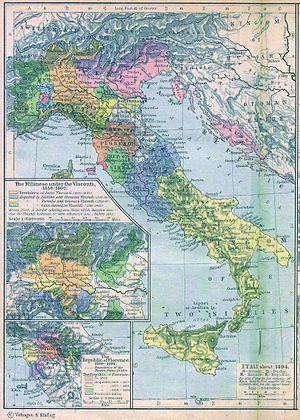
L'Italie est une région géographique d'Europe du Sud d'une superficie de 324 000 km², délimitée au nord-ouest et au nord par les Alpes et par la mer Méditerranée pour le reste. Correspondant aux territoires de l'Italie, de Saint-Marin, du Vatican, de Monaco et de Malte auxquels il faut rajouter des portions de la France, de la Suisse, de la Slovénie et de la Croatie, cette région se compose de trois parties : une partie continentale dans le nord, une partie péninsulaire au centre et une zone insulaire dans le sud et l'ouest. Située entre la péninsule Ibérique et la péninsule Balkanique, elle est baignée par plusieurs subdivisions de la mer Méditerranée : la mer Ligurienne, la mer Tyrrhénienne, la mer Ionienne et la mer Adriatique.
La paix de Lodi, signée le 9 avril 1454, mit fin à l'affrontement entre Venise et Milan qui durait depuis le début du Quattrocento. Elle fut conclue par Frà Simonetto da Camerino et signée dans le chef-lieu de la province de Lodi en Lombardie.
Le duché de Milan est un ancien État italien créé en 1395 par Jean Galéas Visconti et qui a duré jusqu'en 1796.
Le Quattrocento /ˌkwattroˈt͡ʃɛnto/, contraction de millequattrocento en italien, est le XVᵉ siècle italien, succédant au Moyen Âge. C'est le siècle de la Première Renaissance, mouvement qui amorce le début de la Renaissance en Europe.